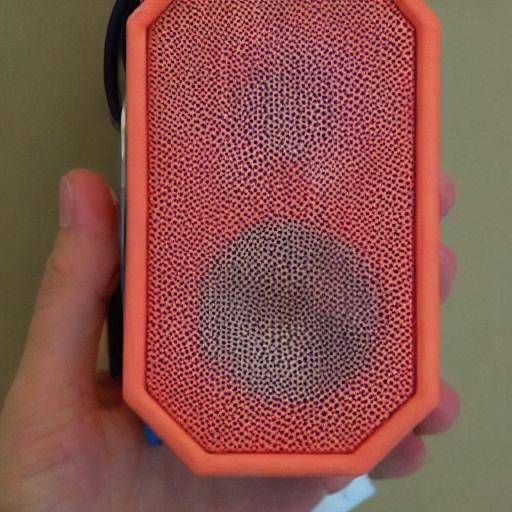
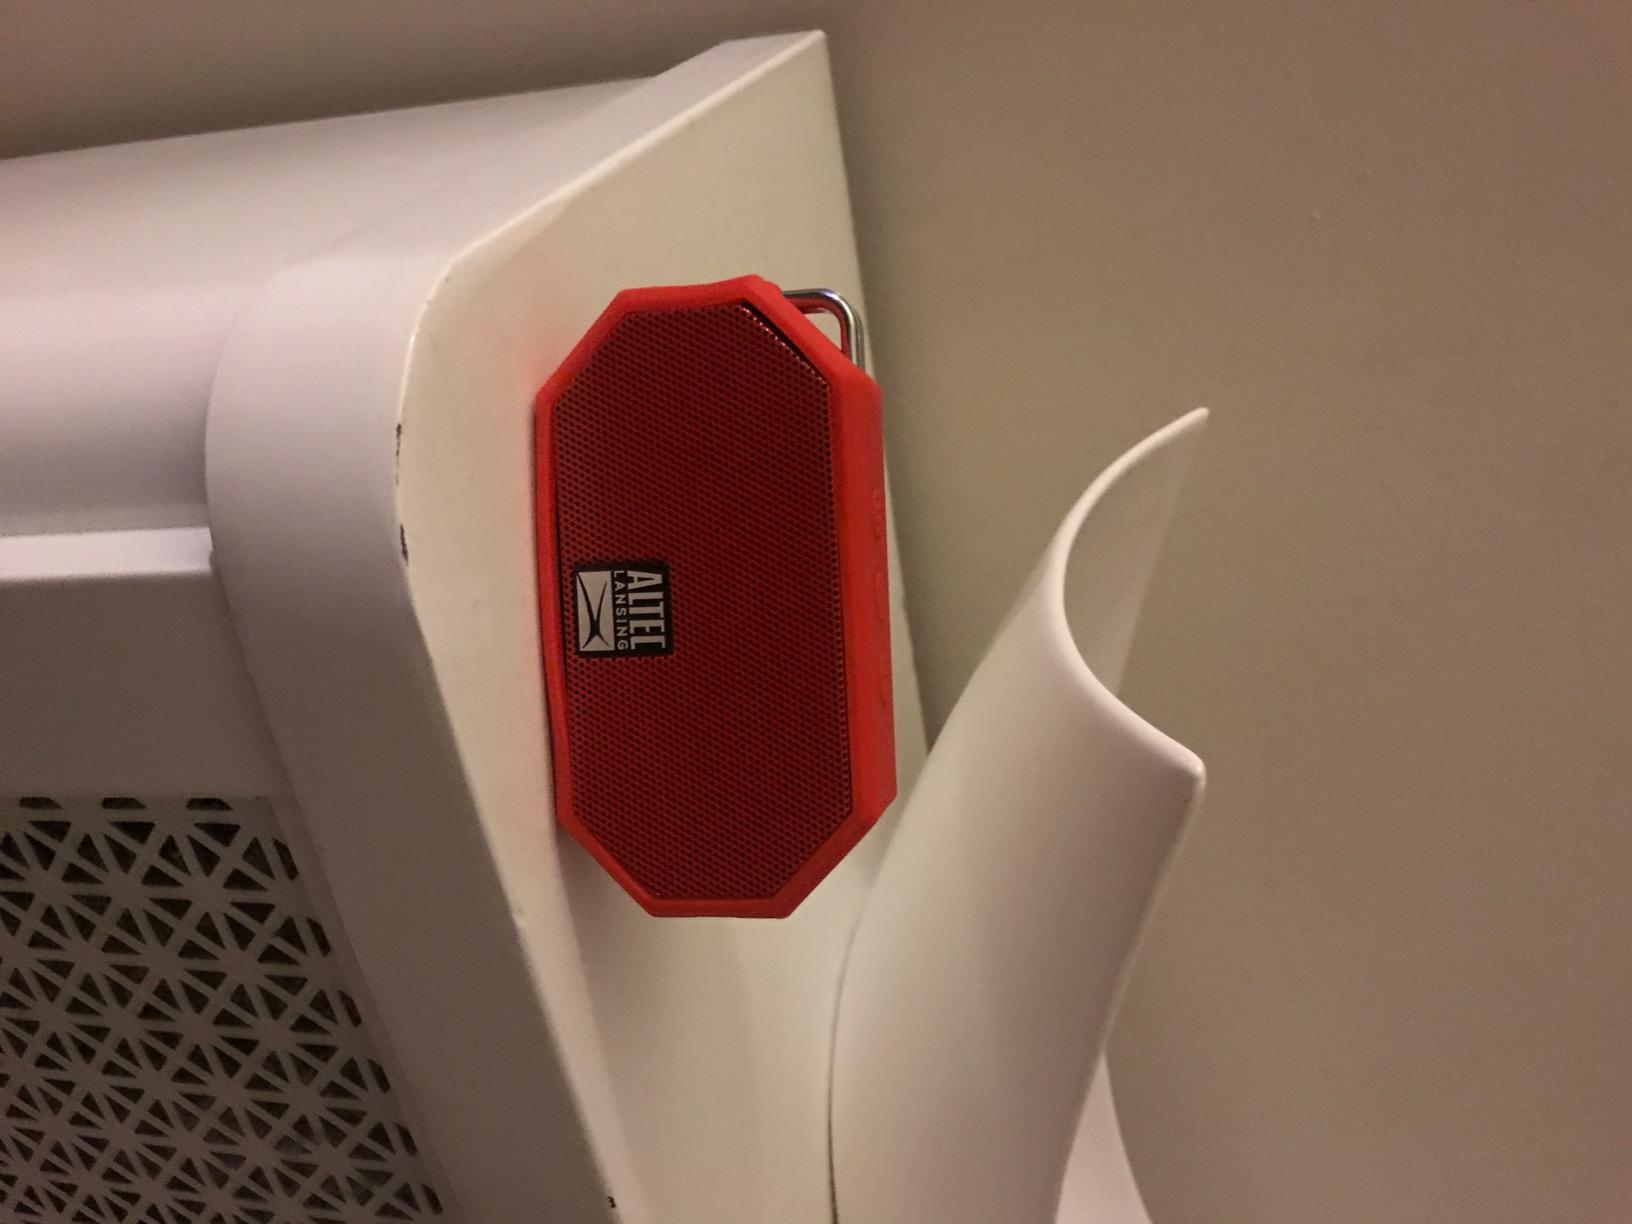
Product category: speaker
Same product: no